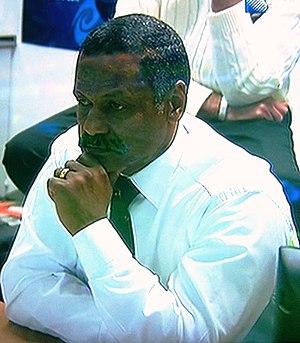
Le sélectionneur sud africain Peter de Villiers en 2011
Peter de Villiers, né le 3 juin 1957, est un entraîneur sud-africain de rugby à XV. Il est l'entraîneur de l'équipe d'Afrique du Sud de rugby à XV de janvier 2008 à 2012.